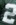
Number: 2